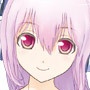
Portrait style: Anime Portrait